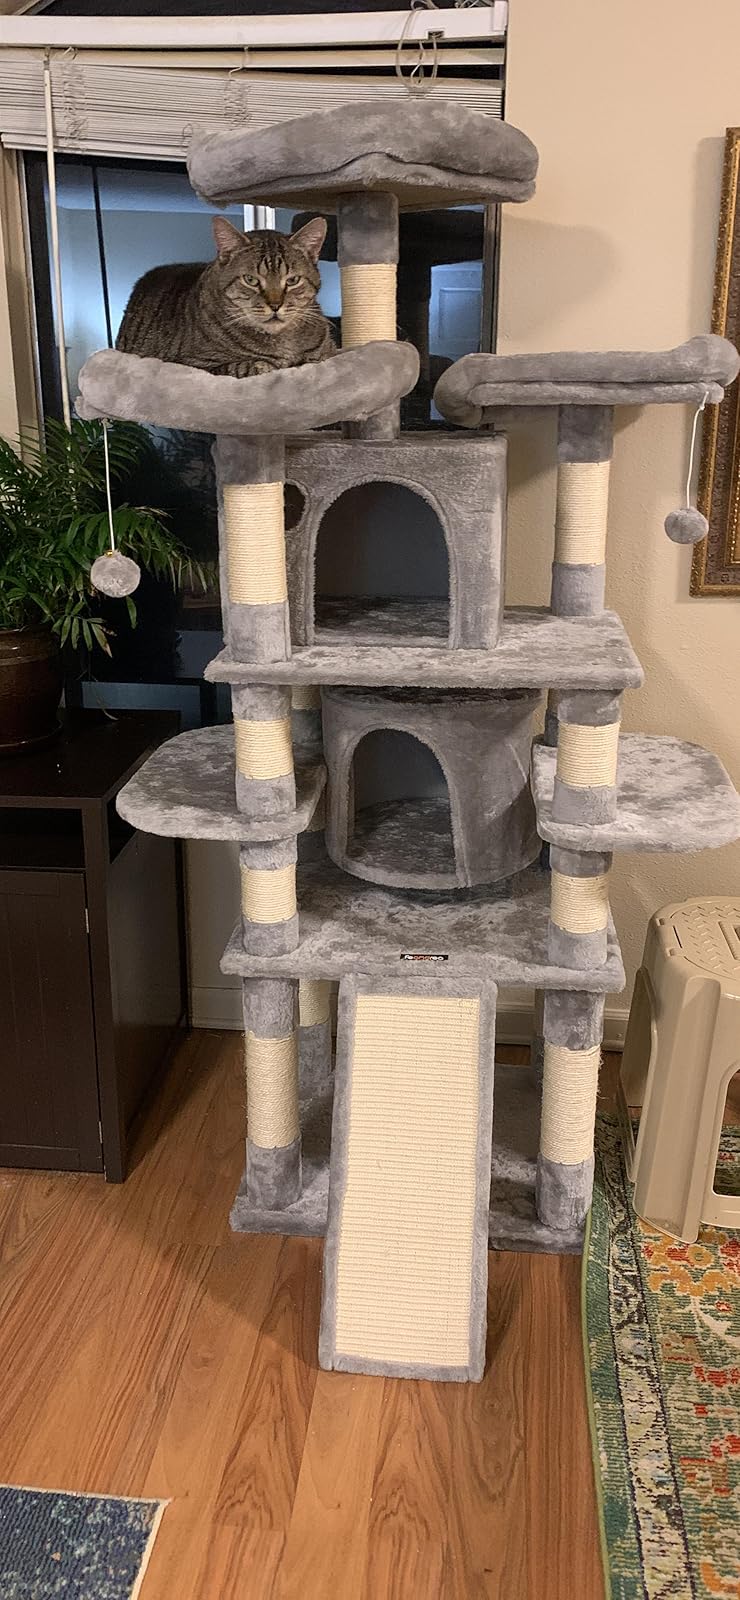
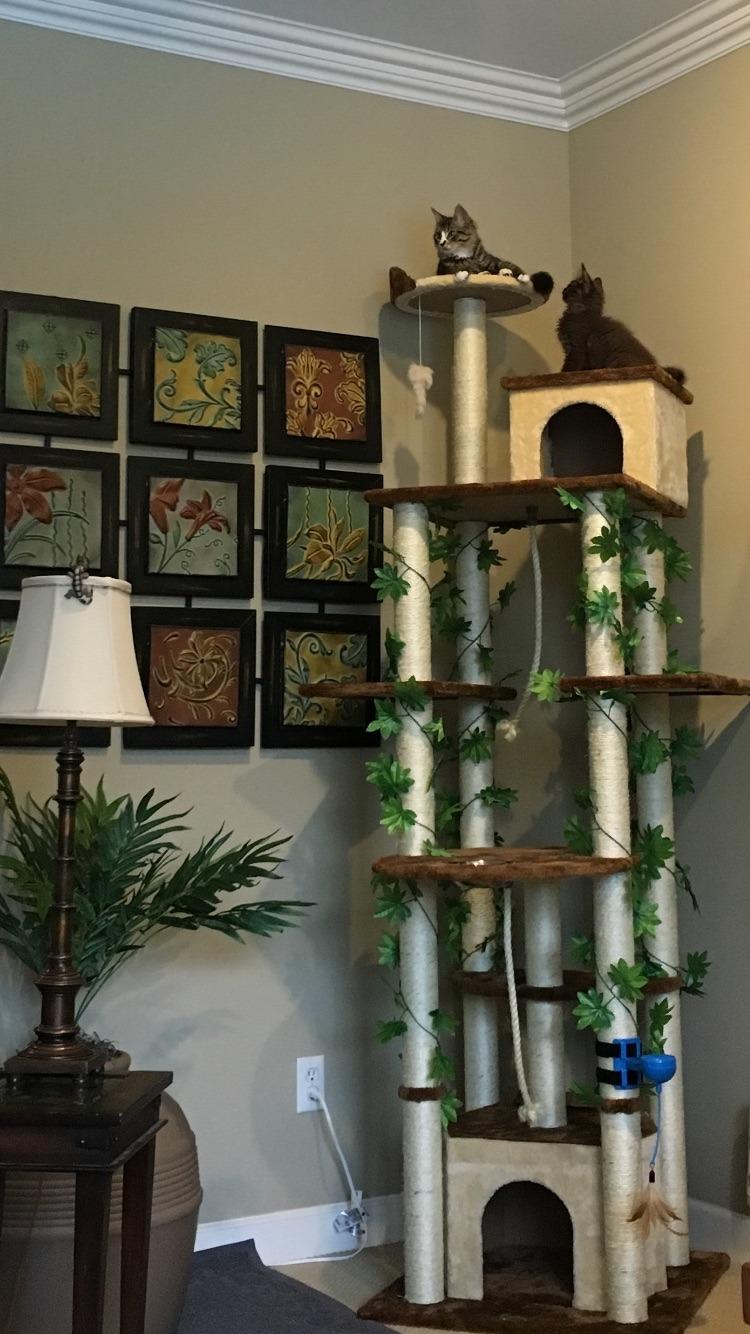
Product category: items_cat tree
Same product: no